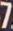
Number: 7